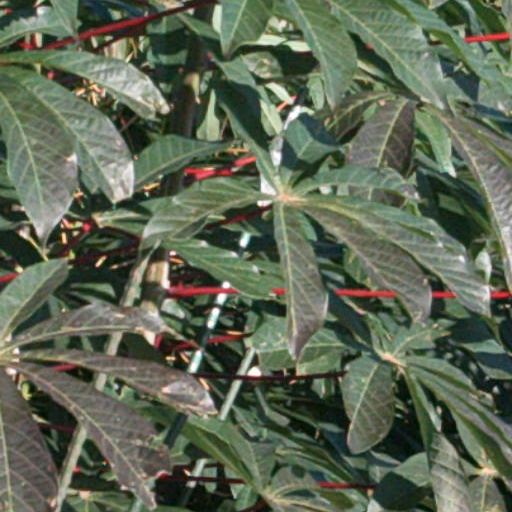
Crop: cassava